Lionel Logue

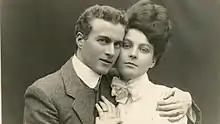
Logue with Myrtle Gruenert at the time of their engagement in Perth in 1906

Logue married Myrtle Gruenert, a 21-year-old clerk, at St George's Anglican Cathedral, Perth, on 20 March 1907. They had three sons, Valentine, Laurie, and Anthony. Valentine trained at King's College London and St George's Hospital and went on to become one of the most distinguished neurosurgeons of his generation.